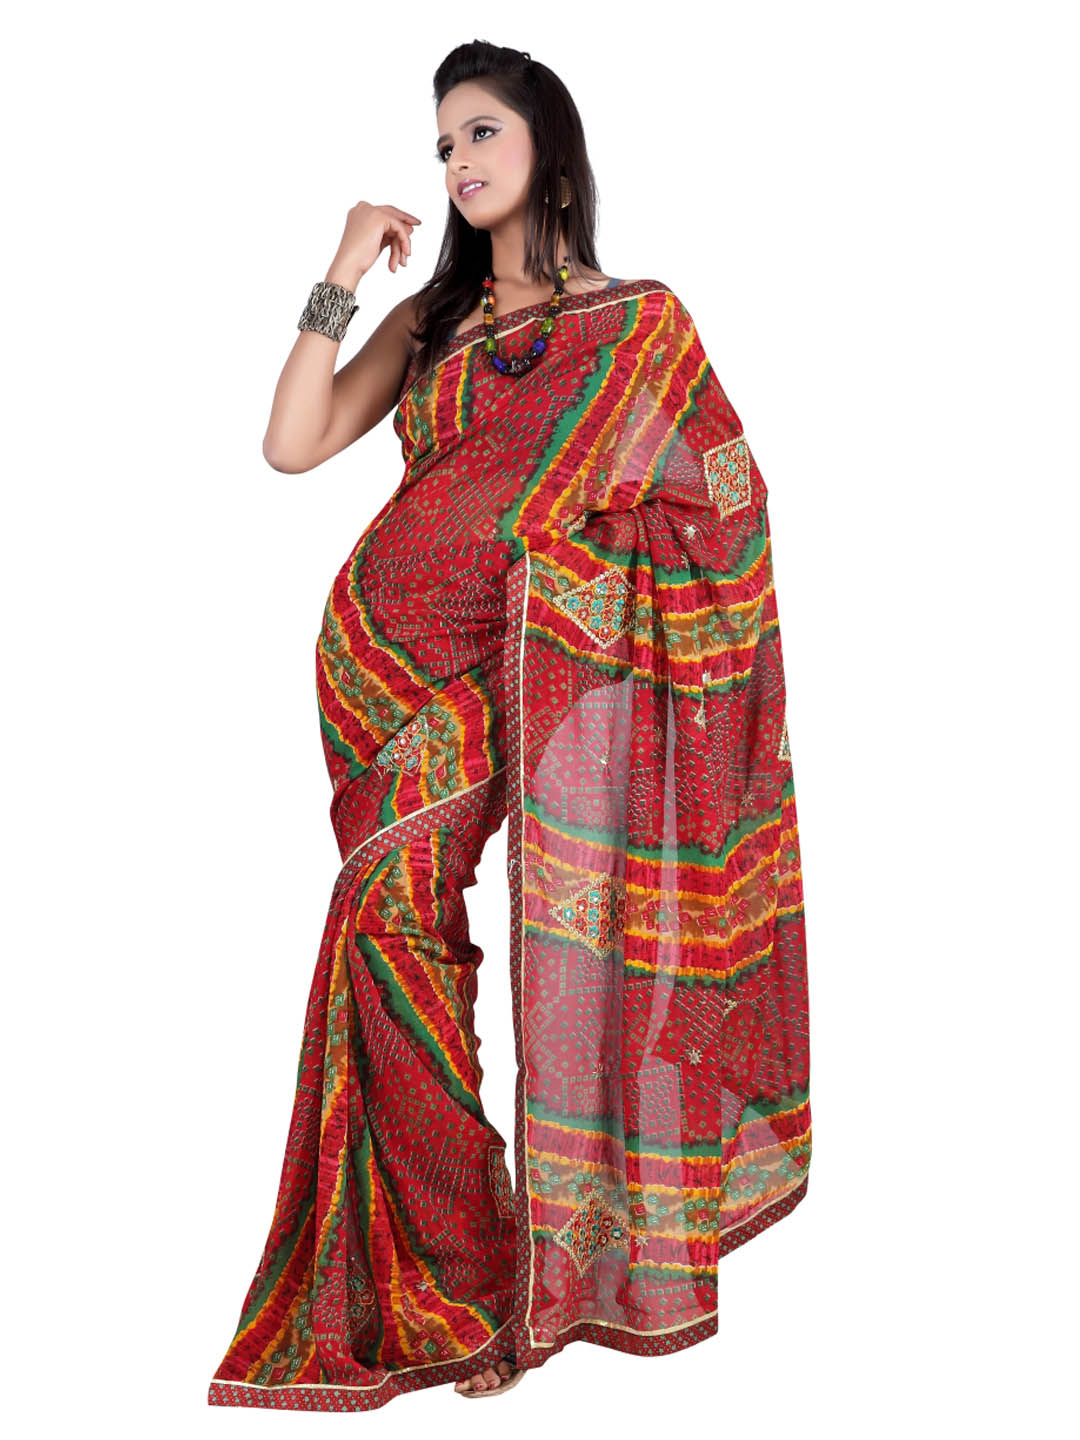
FNF Red Printed Sari
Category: Apparel / Saree / Sarees
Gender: Women
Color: Red
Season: Fall 2012
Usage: Ethnic